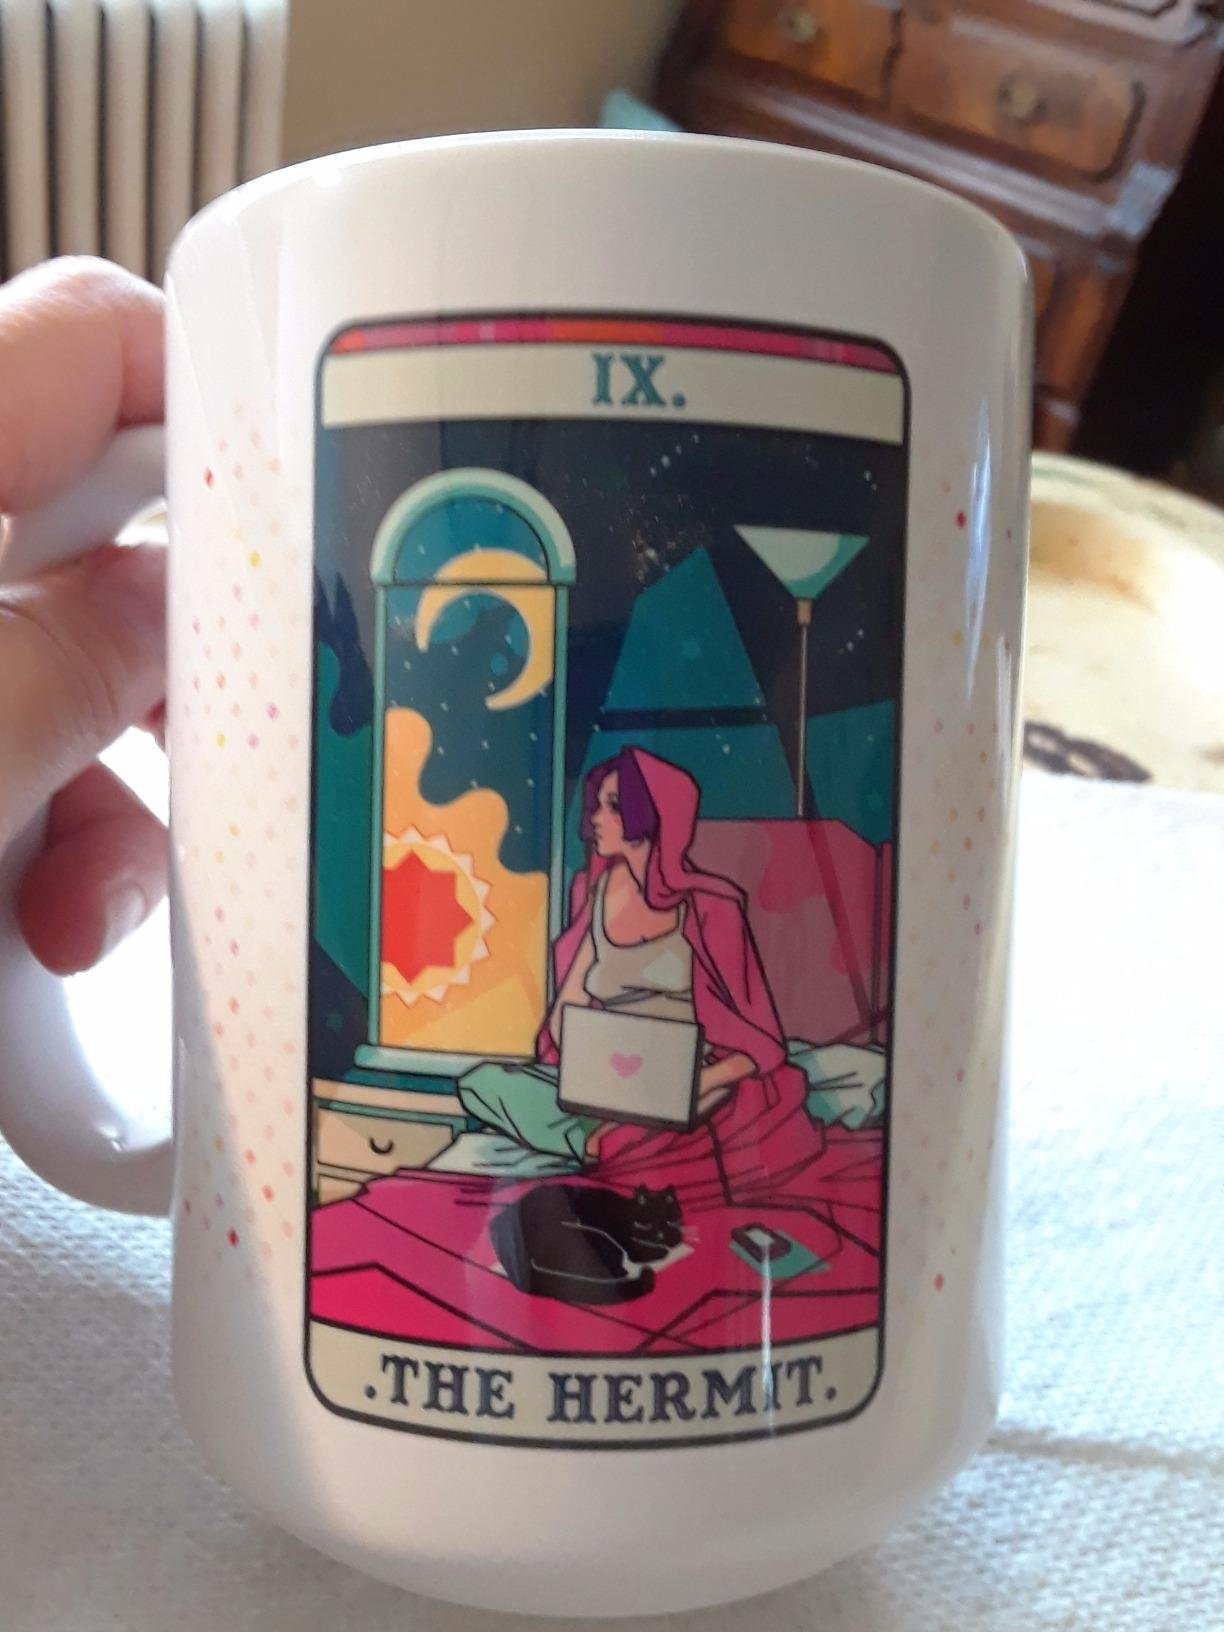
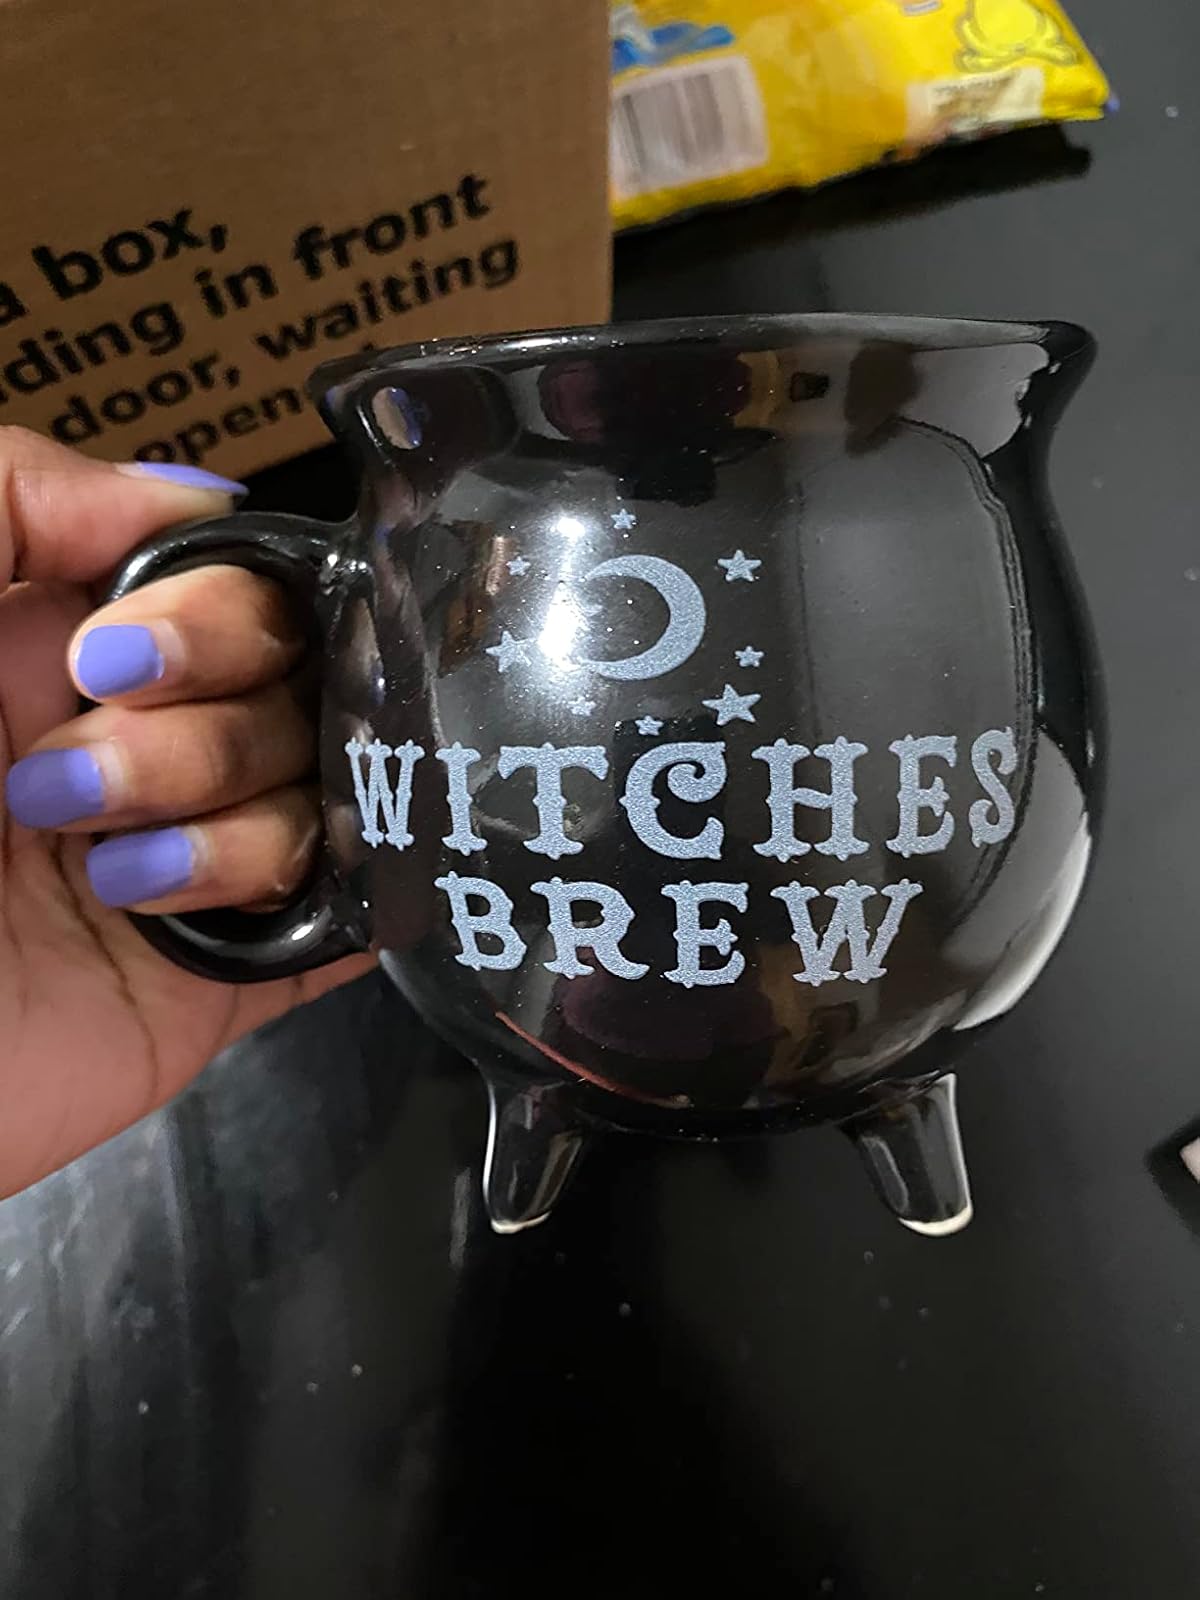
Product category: items_mug
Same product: no